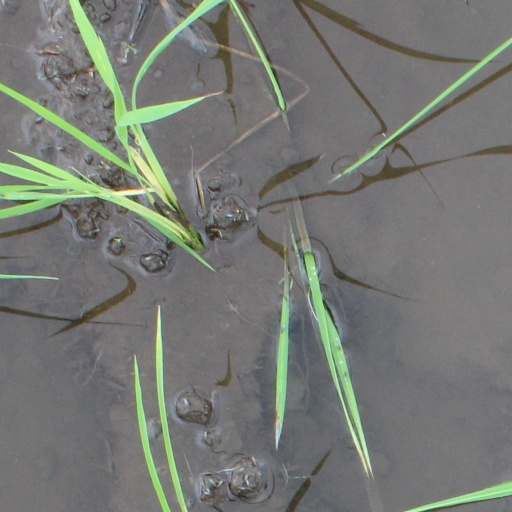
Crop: rice